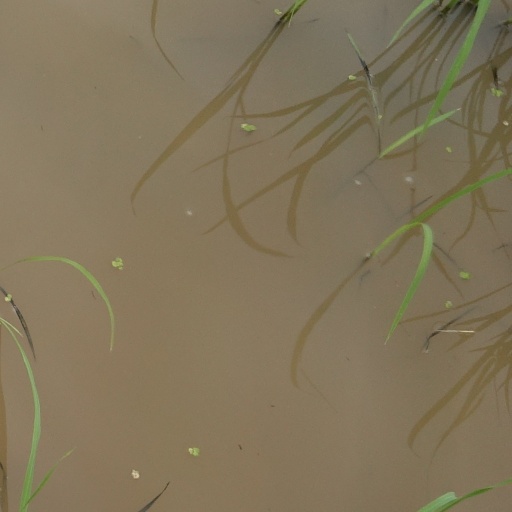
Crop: rice